Transition band

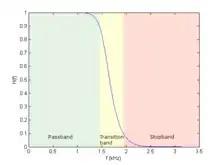
A plot of the frequency response of a Butterworth Lowpass filter, with a cutoff frequency of 2kHz.

The transition band, also called the skirt, is a range of frequencies that allows a transition between a passband and a stopband of a signal processing filter. The transition band is defined by a passband and a stopband cutoff frequency or corner frequency.